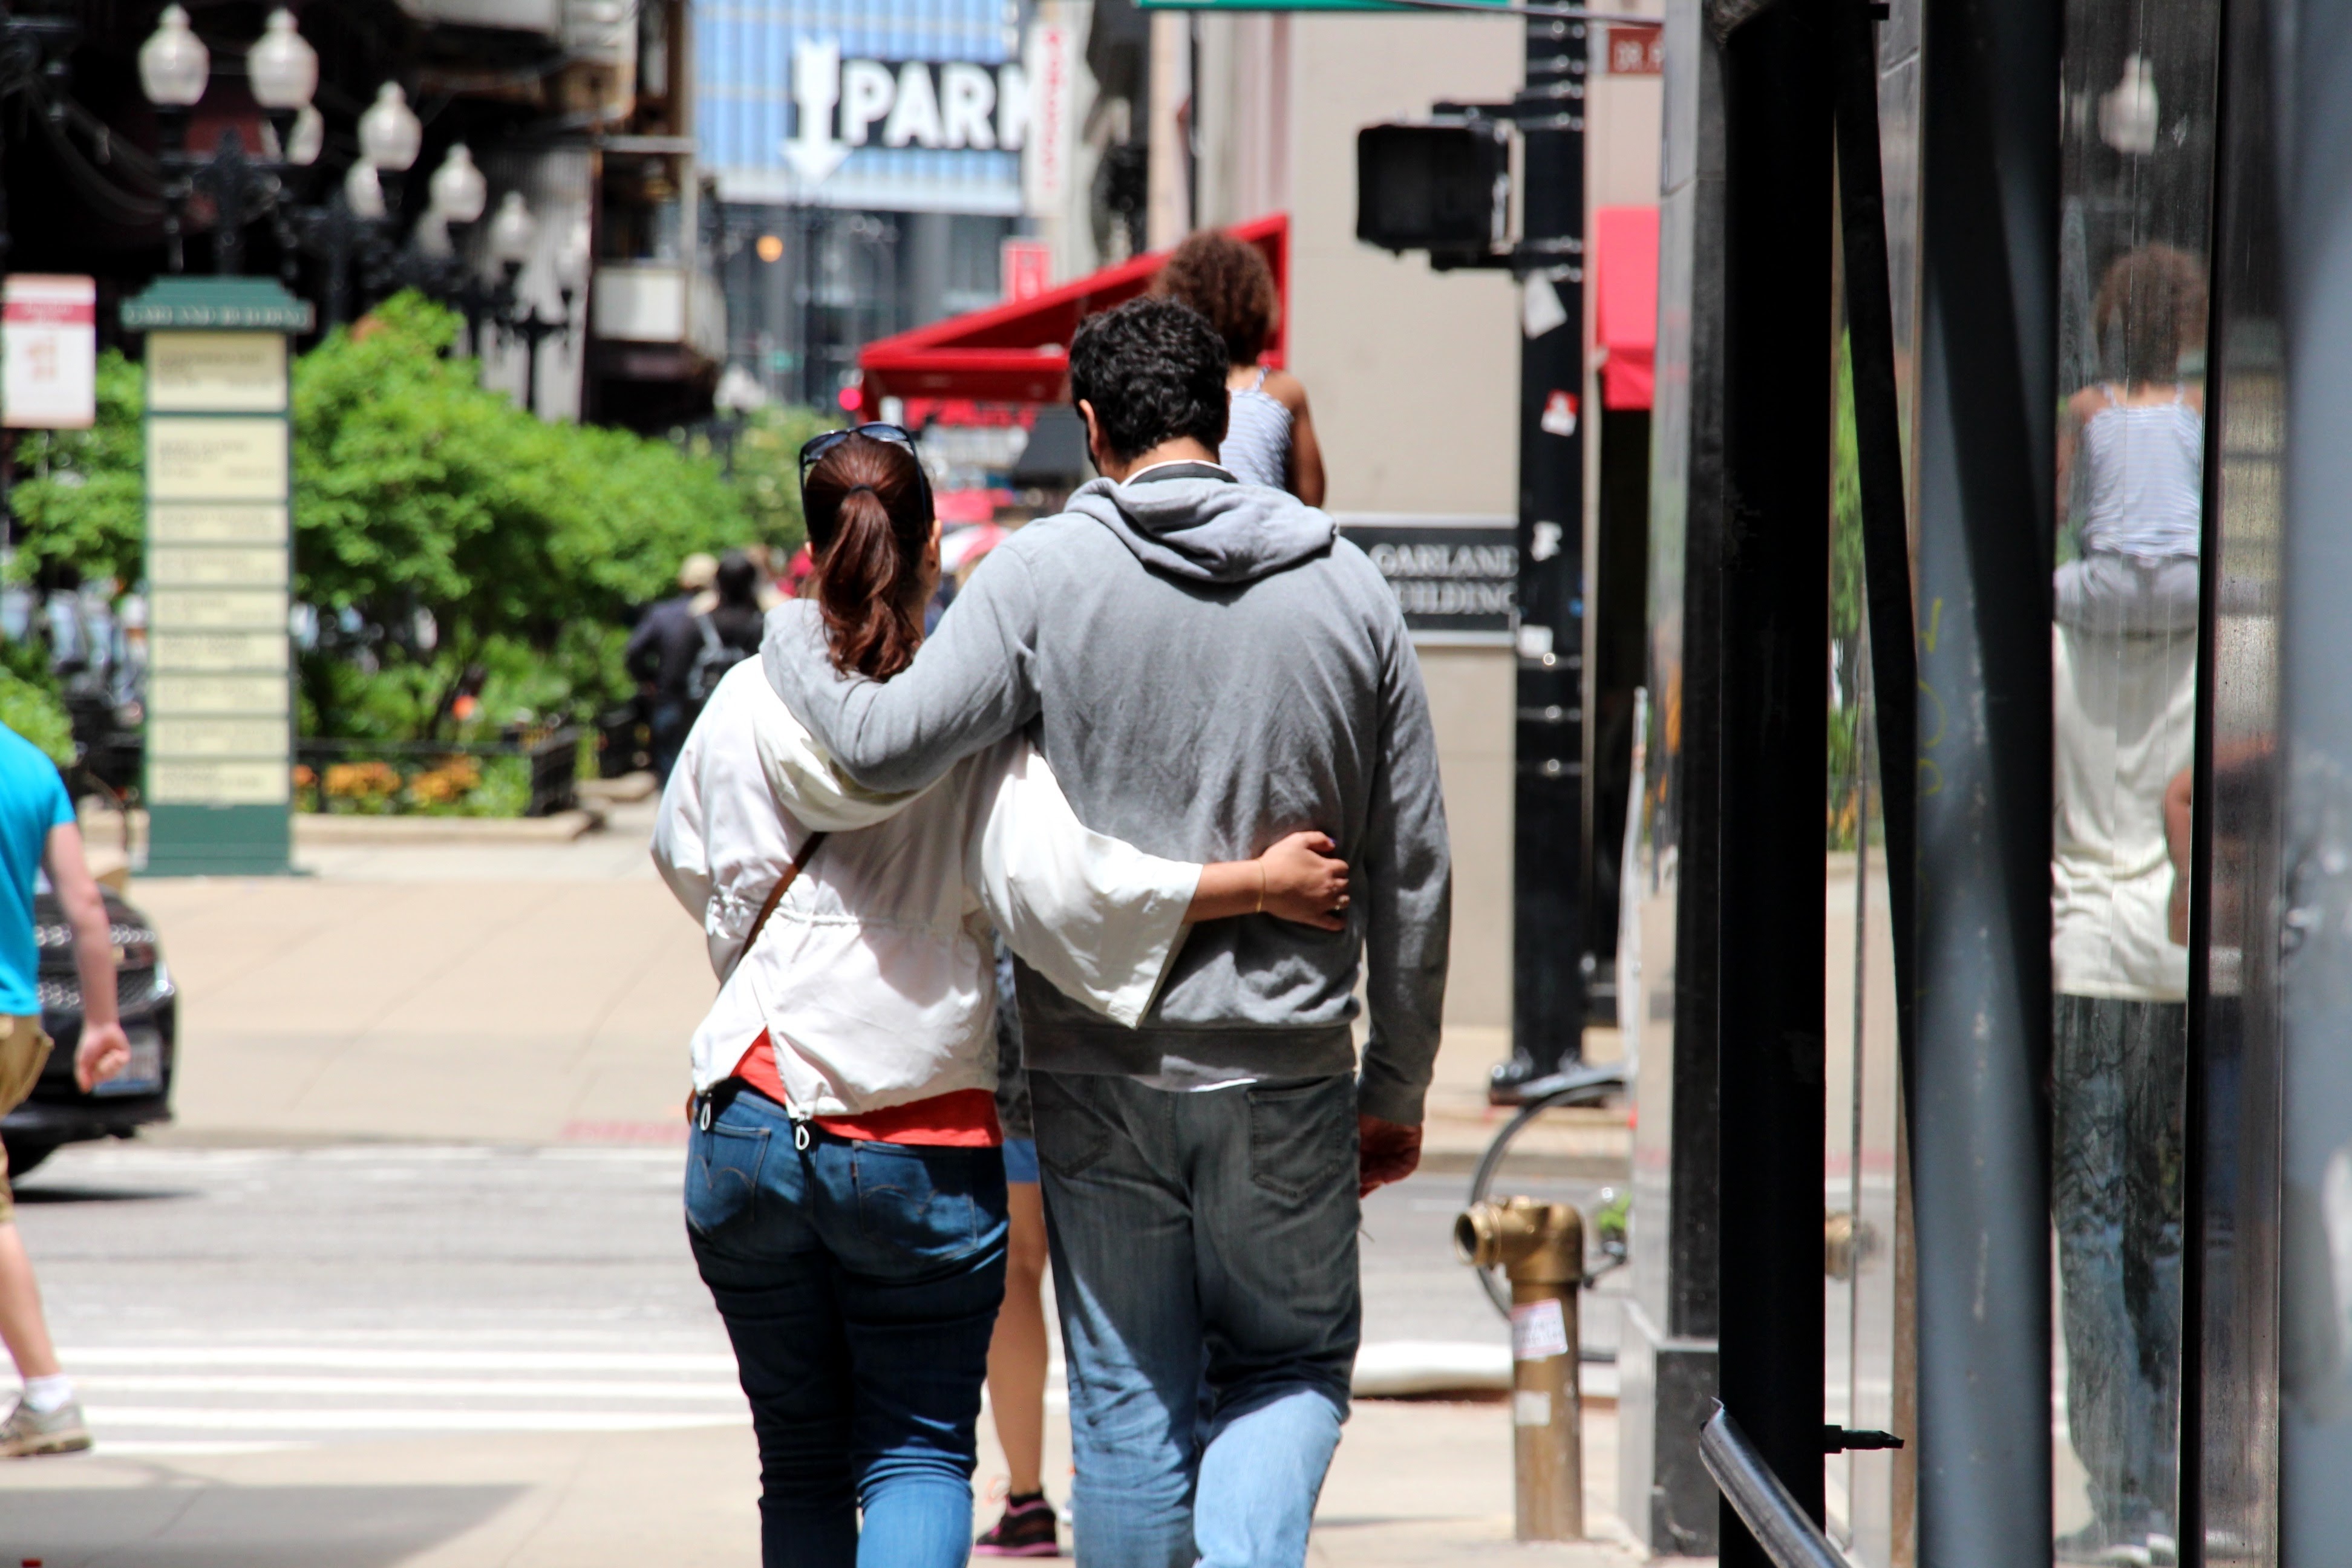
pedestrian, road, street, infrastructure